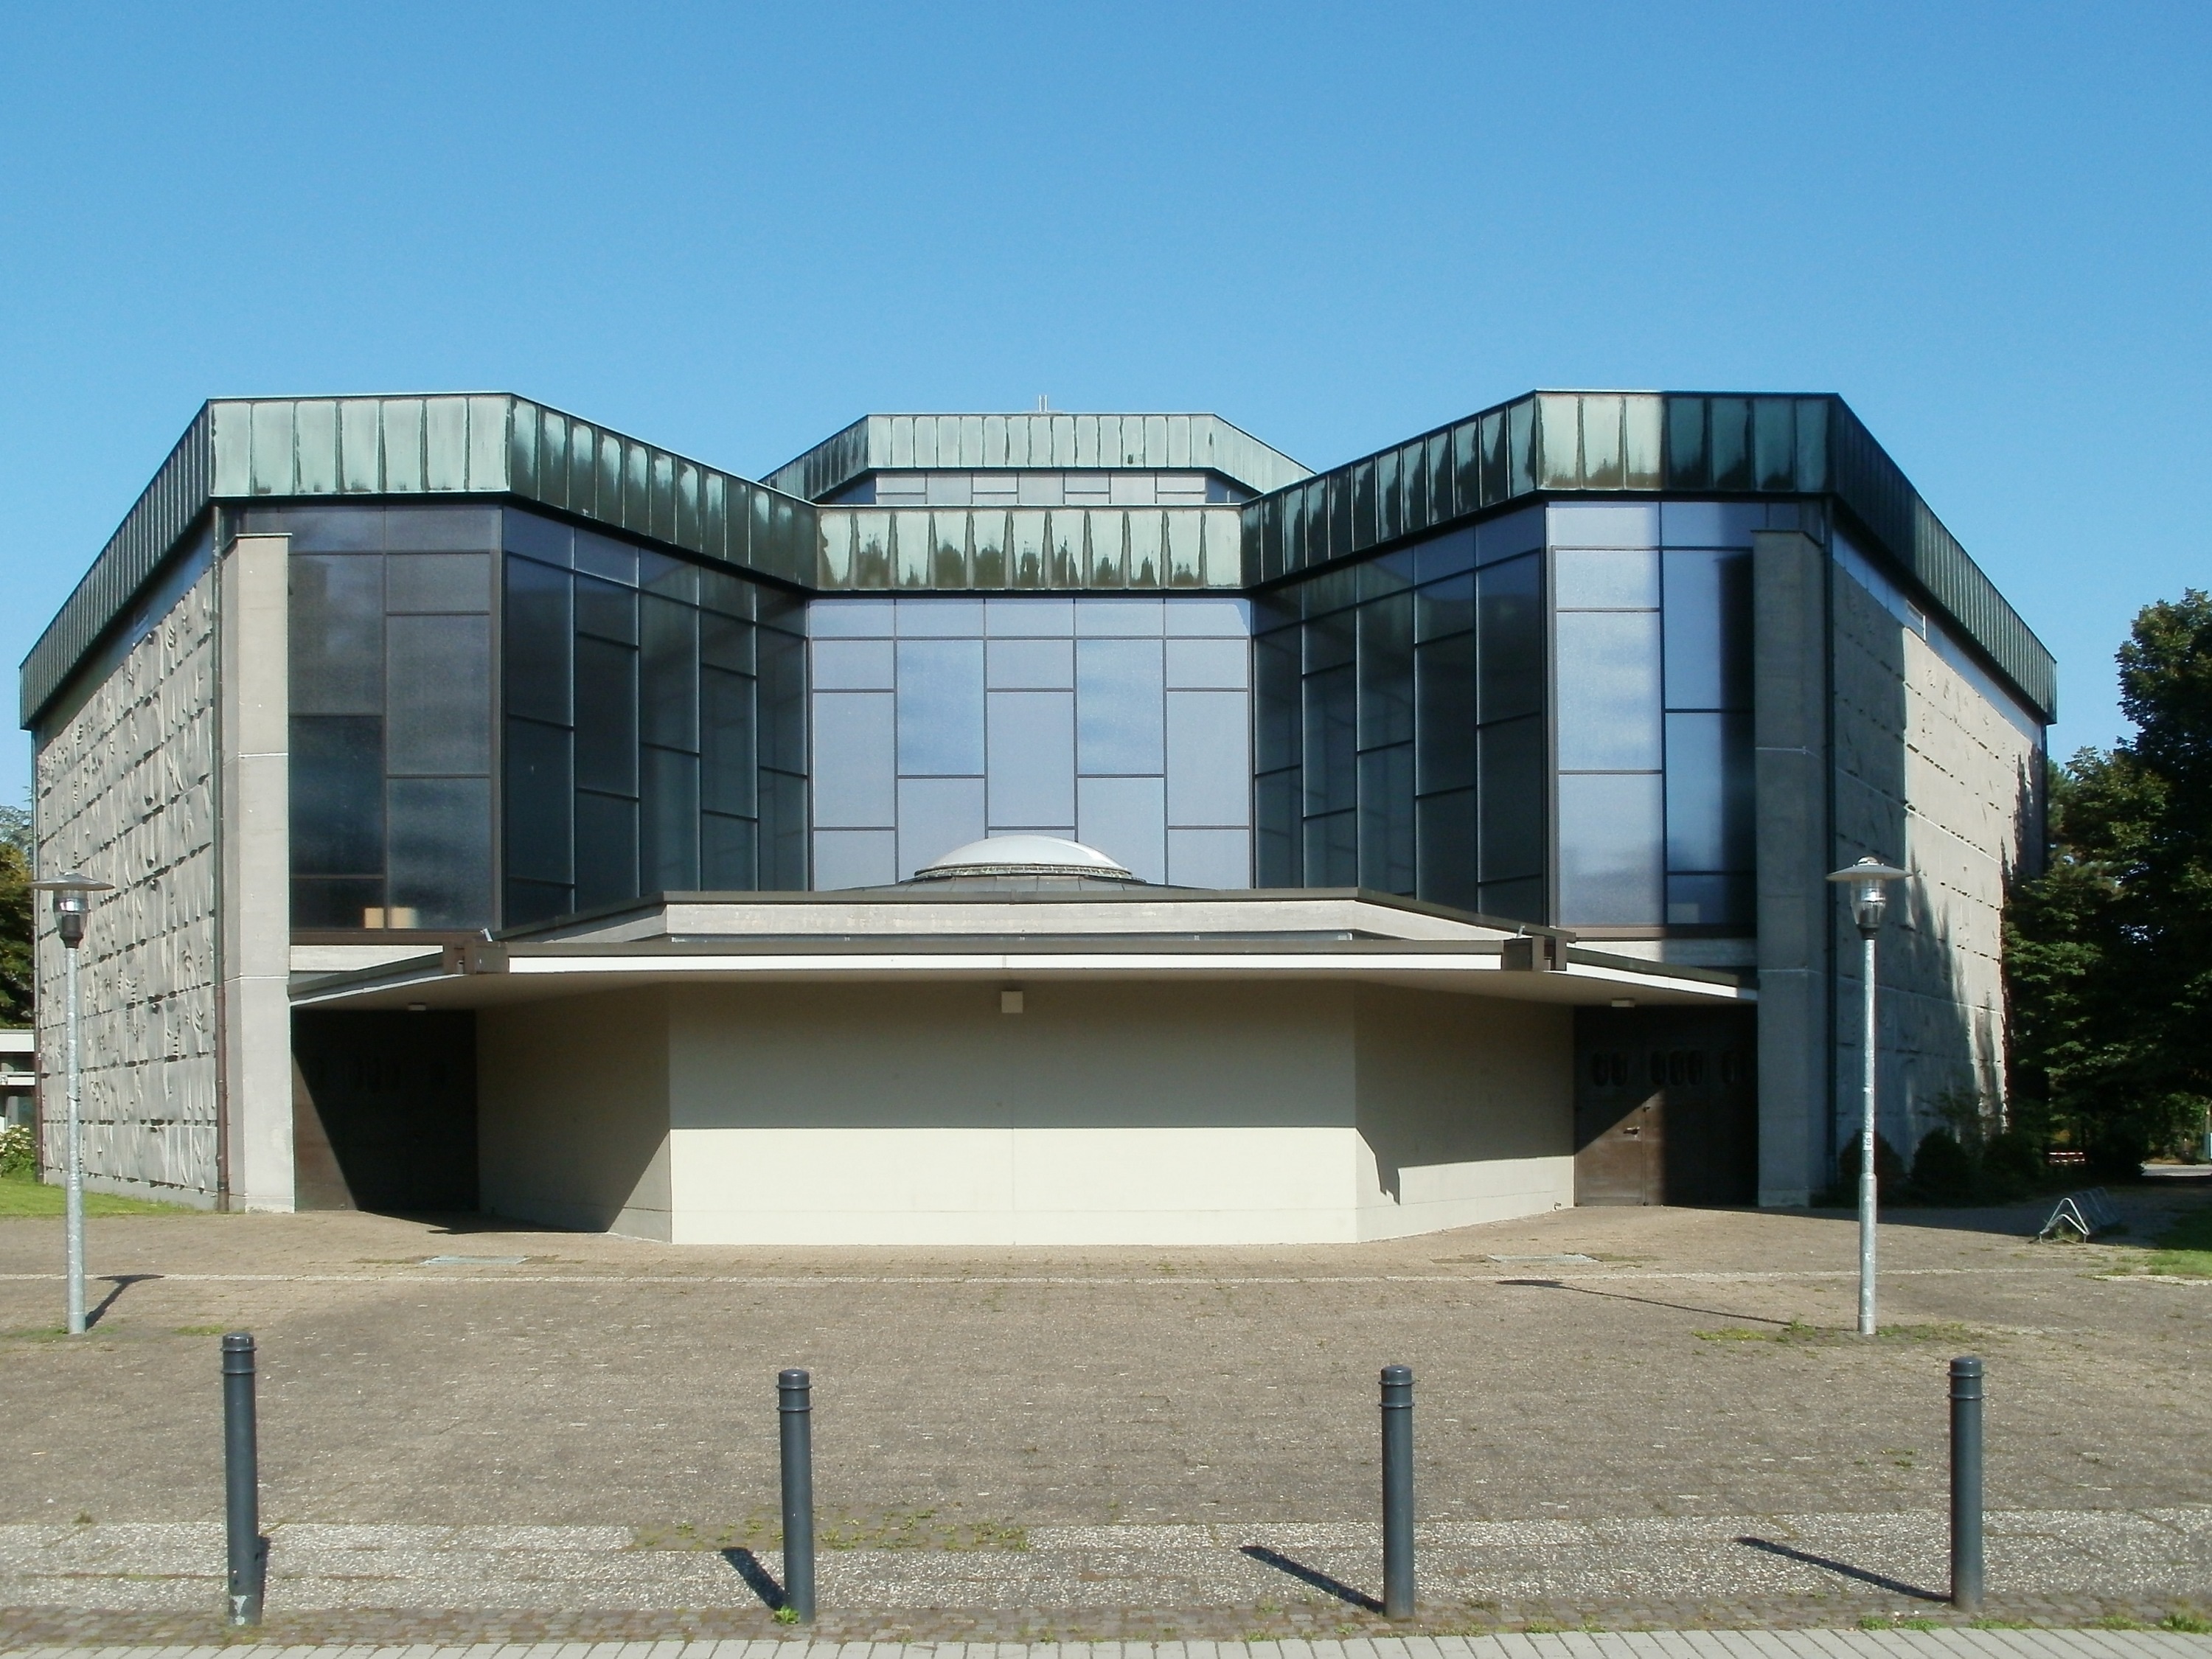
architecture, house, glass, building, home, monument, facade, property, church, professional, modern, religious, front, trinity, estate, headquarters, real estate, dreifaltigkeitskirche, sandhausen